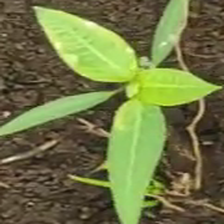
Weed species: Moti_dudhi(Euphorbia_geneculata_L)